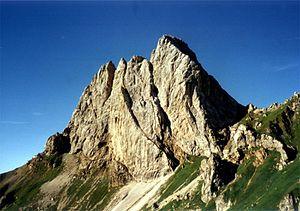
Le Monte Chiadenis est un sommet des Alpes, à 2 459 m, dans les Alpes carniques, en Italie.